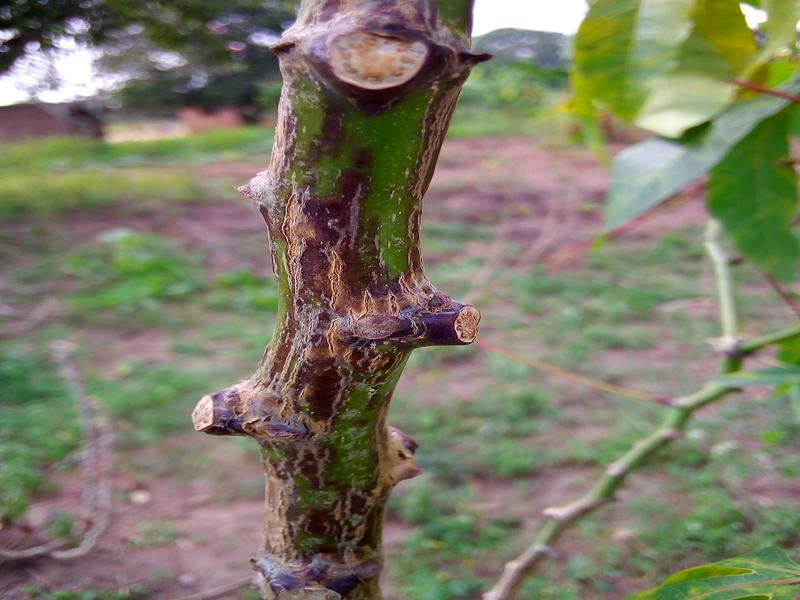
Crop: cassava
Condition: brown_streak_disease